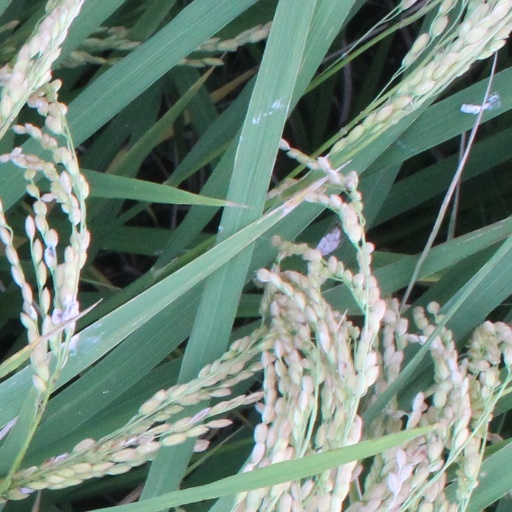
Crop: rice